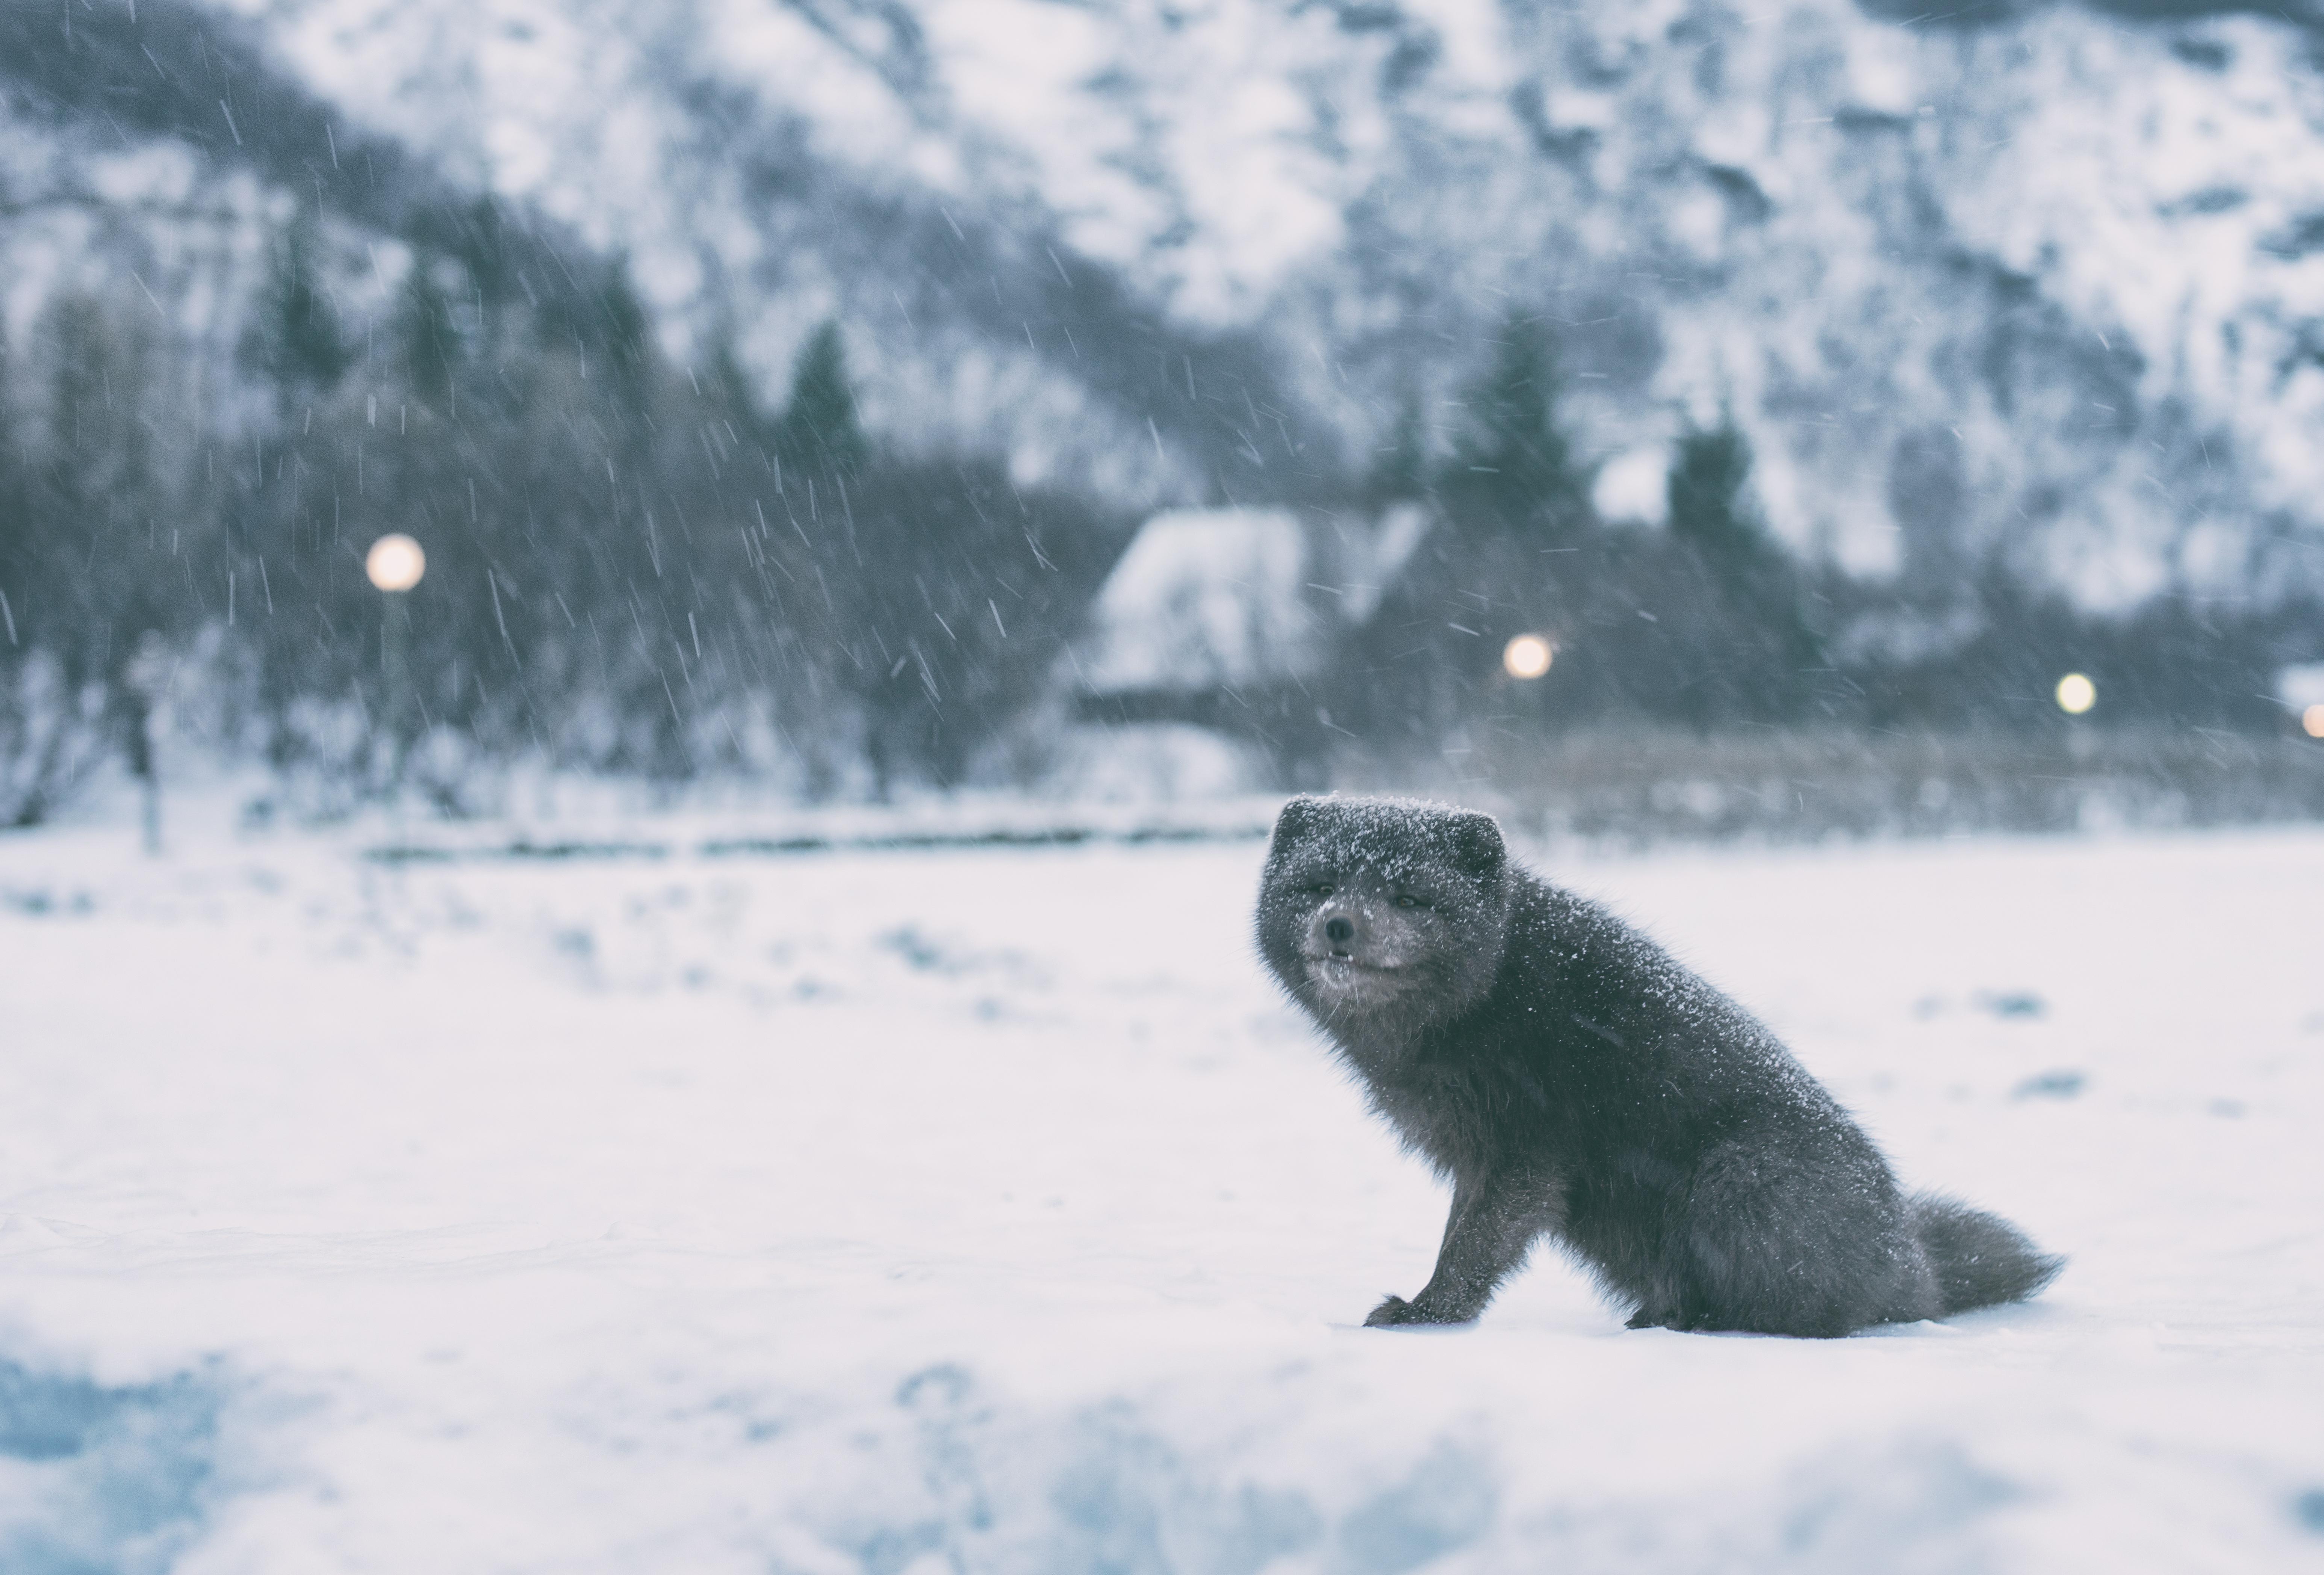
snow, winter, wildlife, weather, mammal, arctic, polar bear, vertebrate, freezing